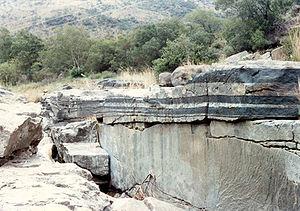
Le complexe igné du Bushveld, en anglais Bushveld Igneous Complex, est une vaste intrusion magmatique stratifiée de la croûte terrestre. Elle s’est inclinée et a été érodée et, aujourd'hui, elle affleure au bord d'un bassin géologique, le bassin du Transvaal. Située dans le nord de l'Afrique du Sud, la formation contient quelques-uns des plus riches gisements minéraux de la planète quant aux métaux du groupe du platine — platine, palladium, osmium, iridium, rhodium et ruthénium — ainsi que de grandes quantités de fer, étain, chrome, titane et vanadium.
Un cumulat désigne, indépendamment de leur composition chimique, toutes les roches formées par la chute de cristaux au fond d'une chambre magmatique.